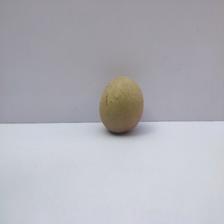
Size: Small